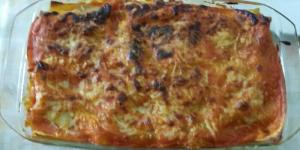
lasana de carne con bechamel casera